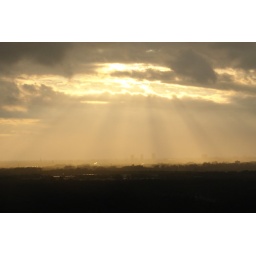
View on Eindhoven from television tower in Mierlo